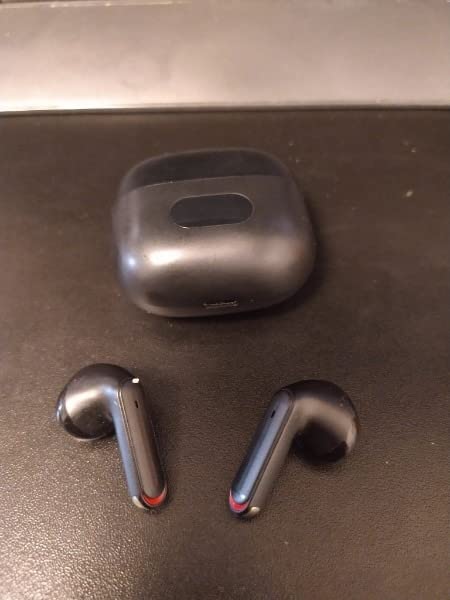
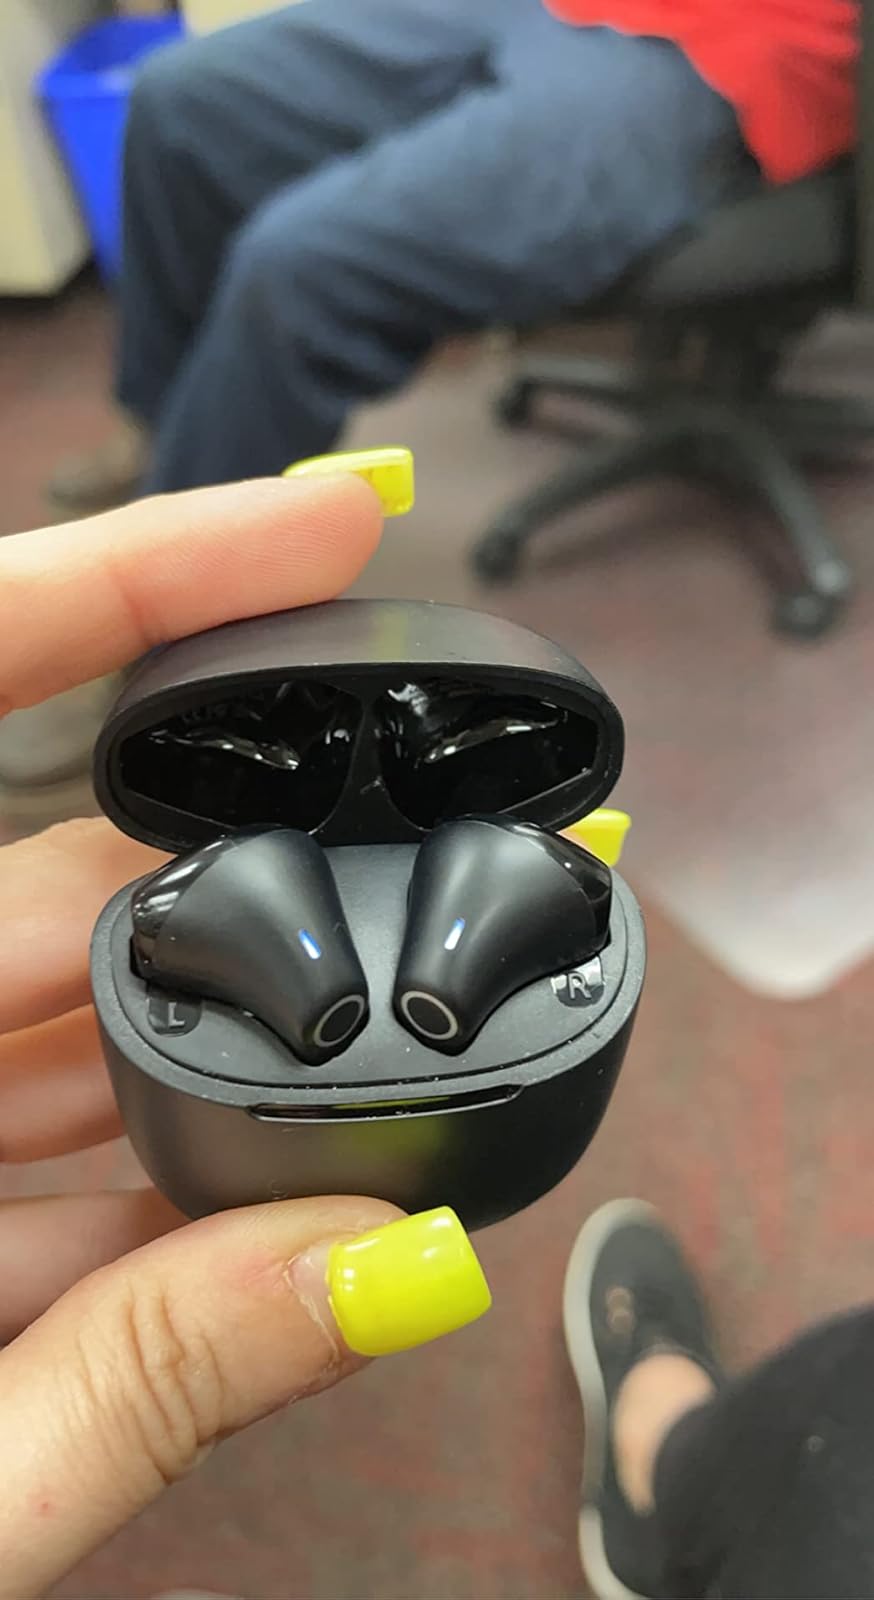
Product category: earbuds
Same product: no